Eighth Air Force

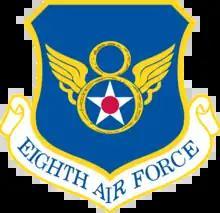
The Shield of the Eighth Air Force

The Eighth Air Force (Air Forces Strategic) is a numbered air force (NAF) of the United States Air Force's Air Force Global Strike Command (AFGSC). It is headquartered at Barksdale Air Force Base, Louisiana. The command serves as Air Forces Strategic – Global Strike, one of the air components of United States Strategic Command (USSTRATCOM). The Eighth Air Force includes the heart of America's heavy bomber force: the Northrop Grumman B-2 Spirit stealth bomber, the Rockwell B-1 Lancer supersonic bomber, and the Boeing B-52 Stratofortress heavy bomber aircraft.